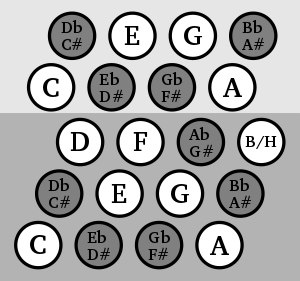
Harmonika / Typer / Den kromatiske harmonika / Diskantside
Tonerne i højrehånden på en knapharmonika (system c)
En harmonika er et musikinstrument, der klassificeres som et tungeinstrument. Dets toner kommer fra indvendige metalblades vibrationer sat i gang af lufttryk, der dannes med en blæsebælg. Der findes flere forskellige typer af harmonikaer. En enkelt har sit eget egennavn, akkordeonet.